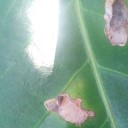
Label: Miner